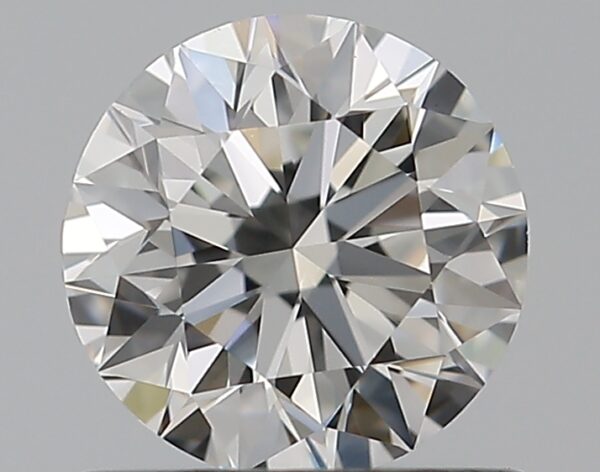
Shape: round
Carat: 0.65
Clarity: VVS2
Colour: F
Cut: EX
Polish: EX
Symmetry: EX
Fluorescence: N
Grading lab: GIA
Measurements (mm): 5.51 x 5.54 x 3.45